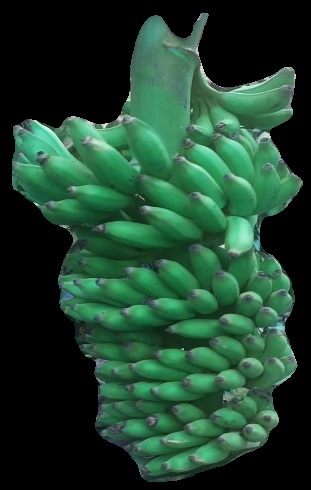
Variety: elakki-bale
Grade: grade1